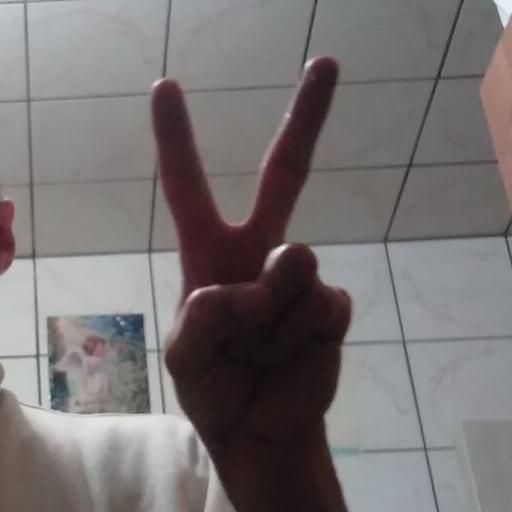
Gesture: peace